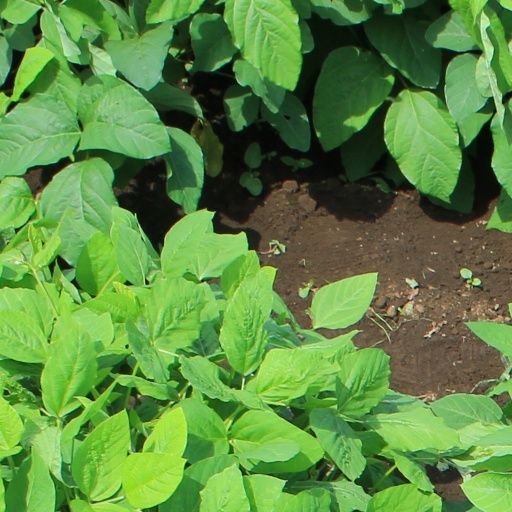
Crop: soybean